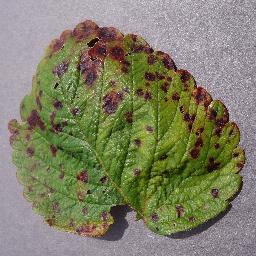
Label: Strawberry___Leaf_scorch